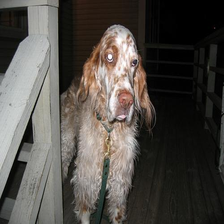
Species: dog
Breed: english setter